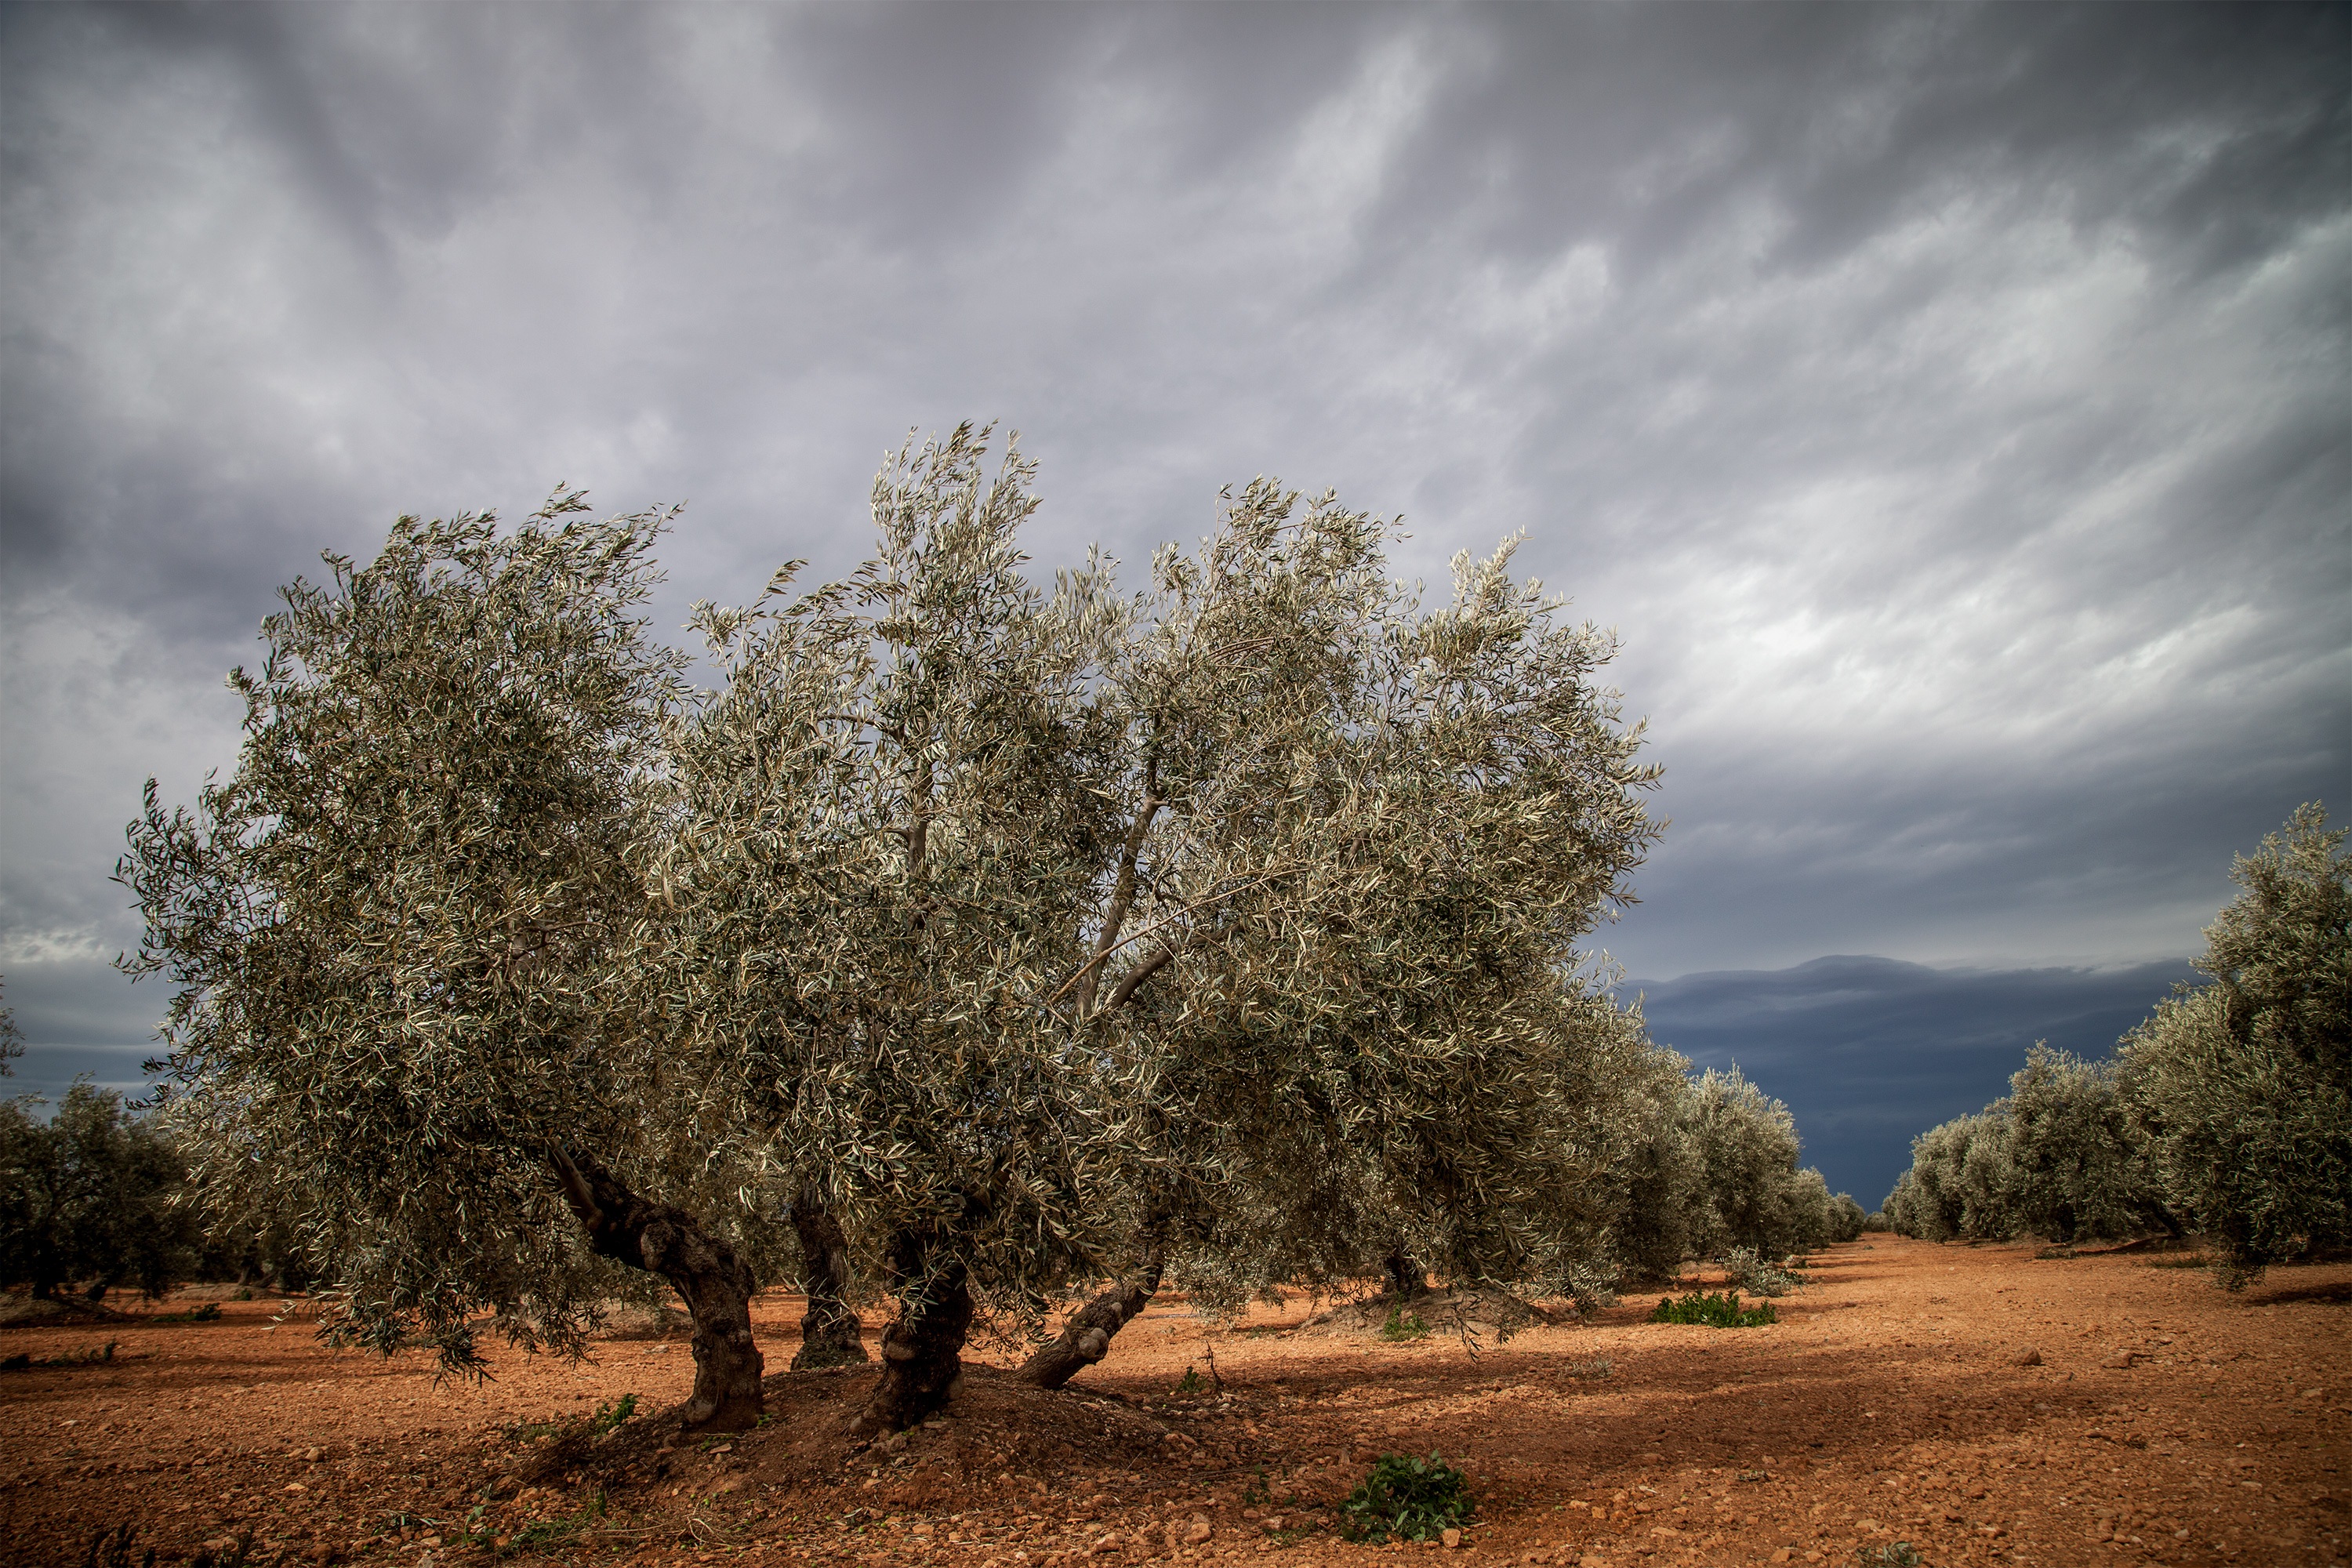
landscape, tree, nature, grass, cloud, plant, sky, field, sunlight, morning, leaf, flower, autumn, soil, spain, olive, rural area, woody plant